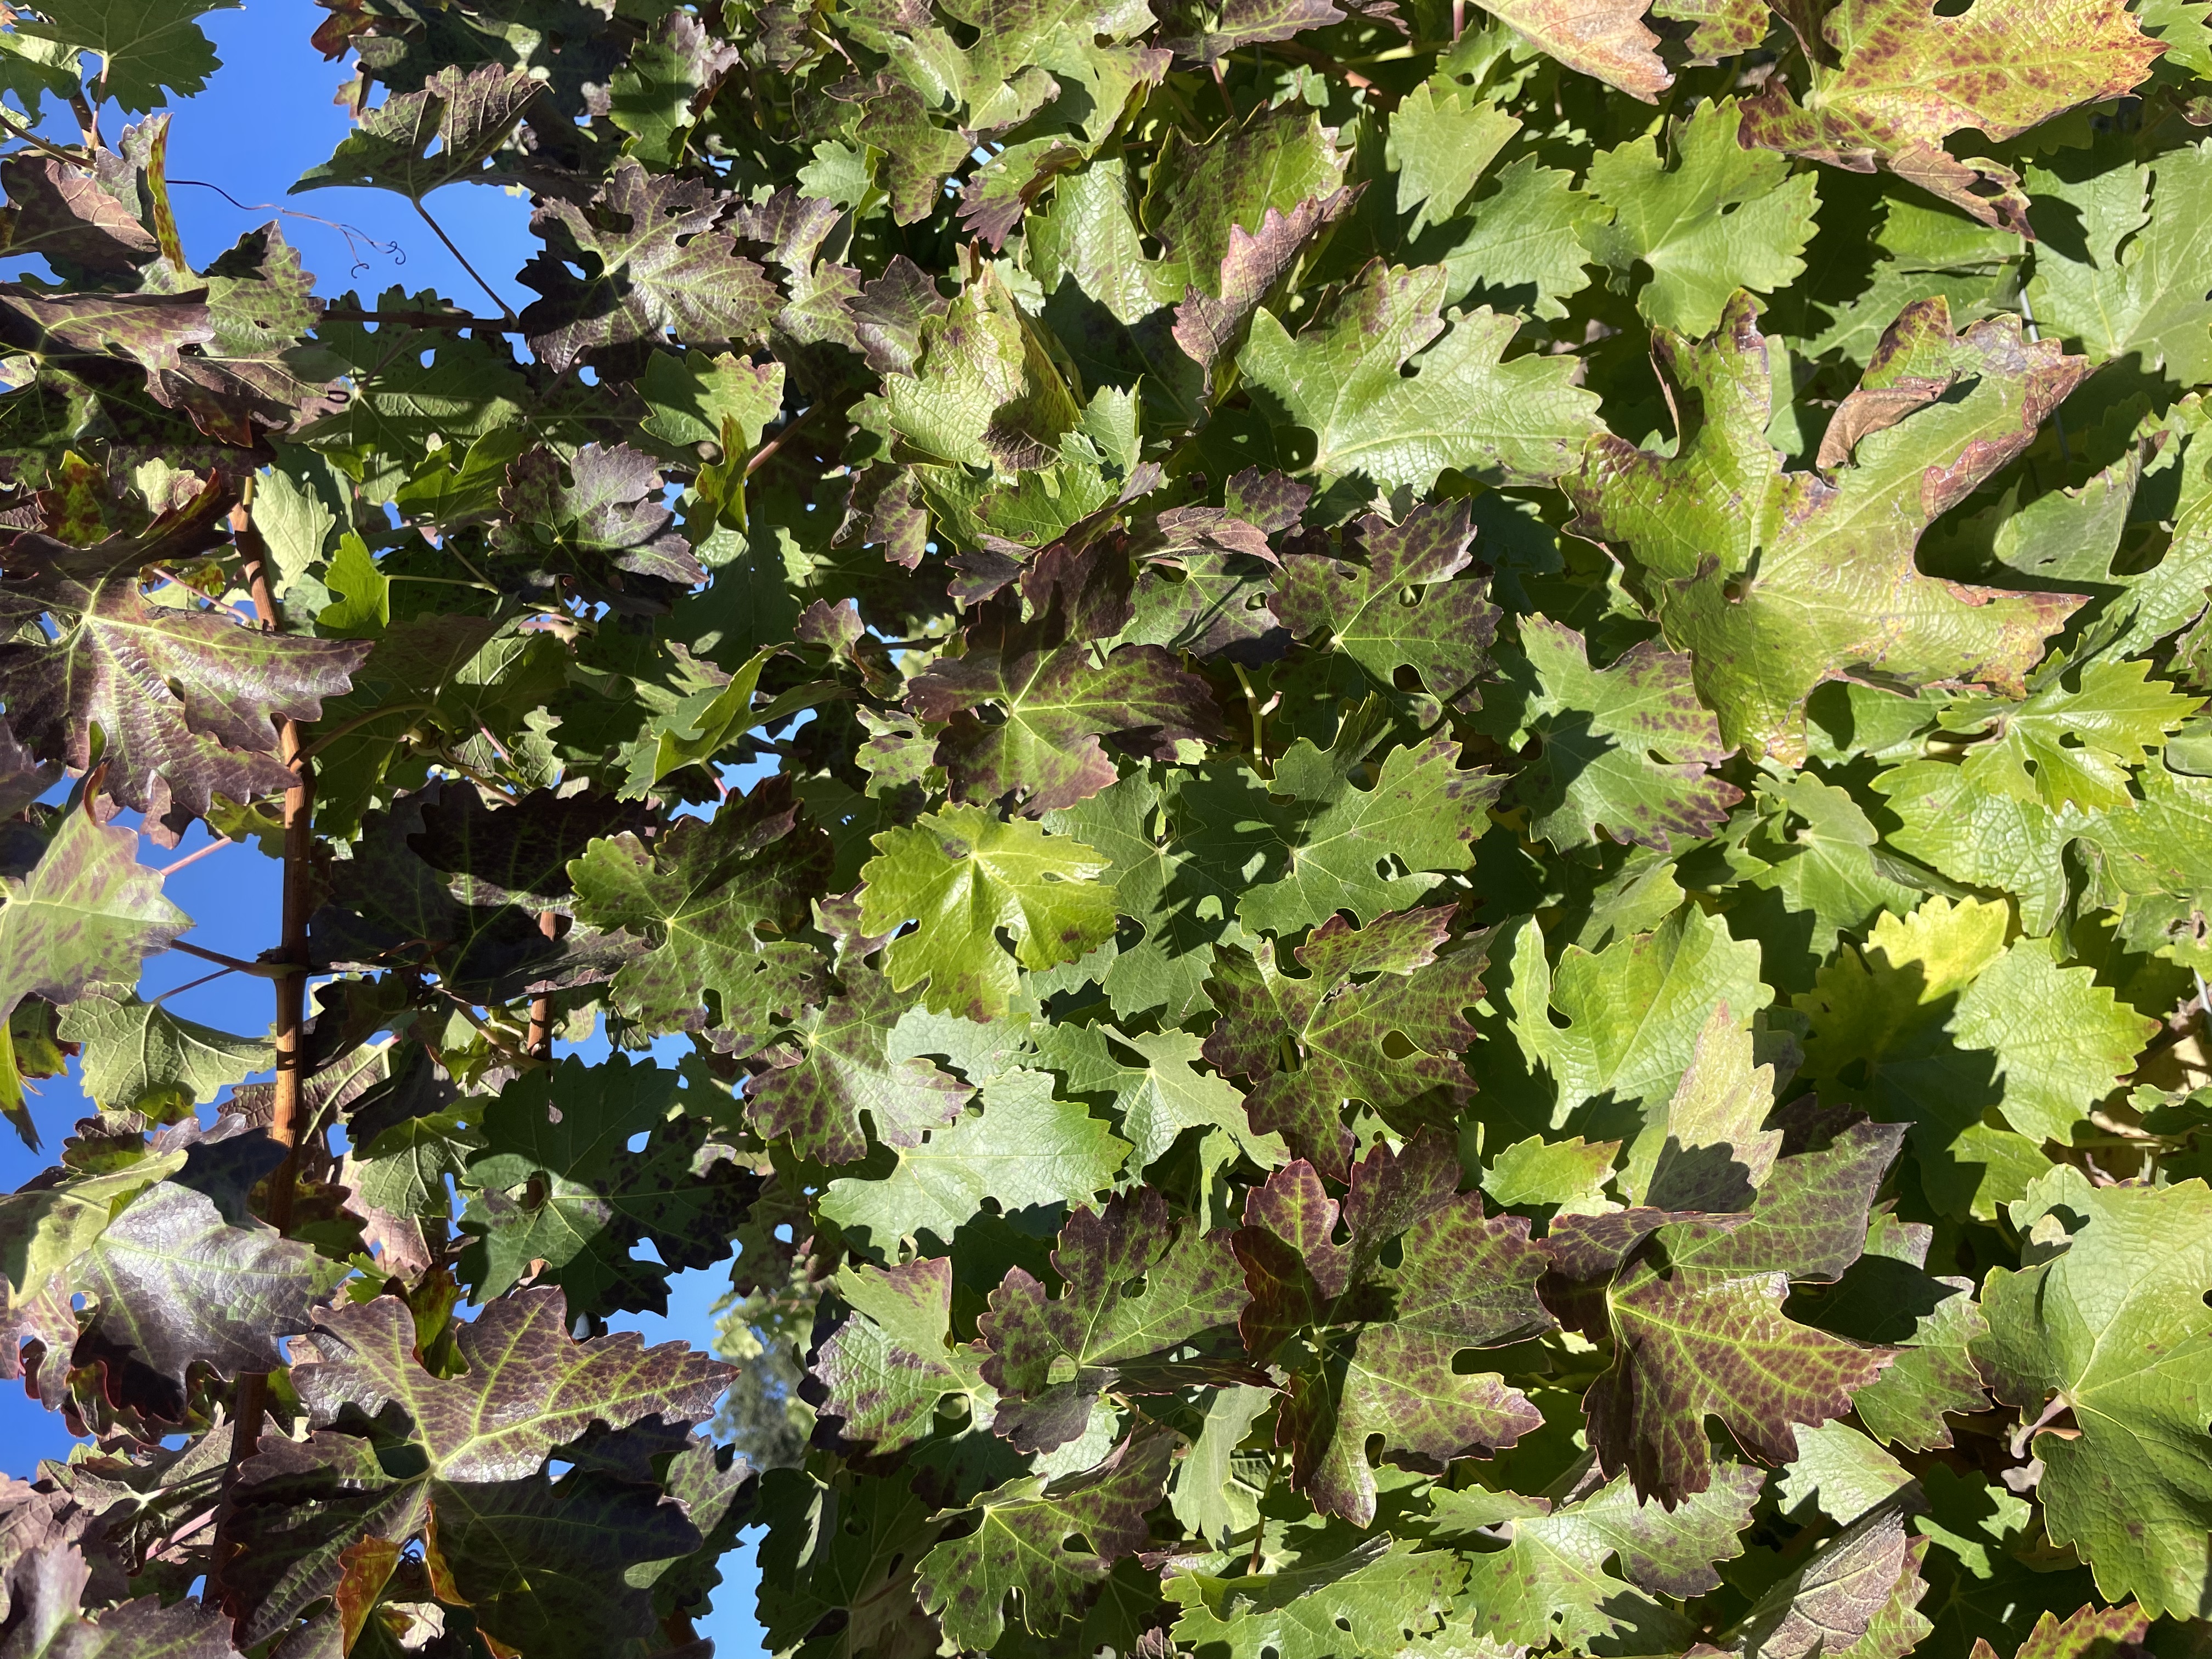
Label: Leafroll 3